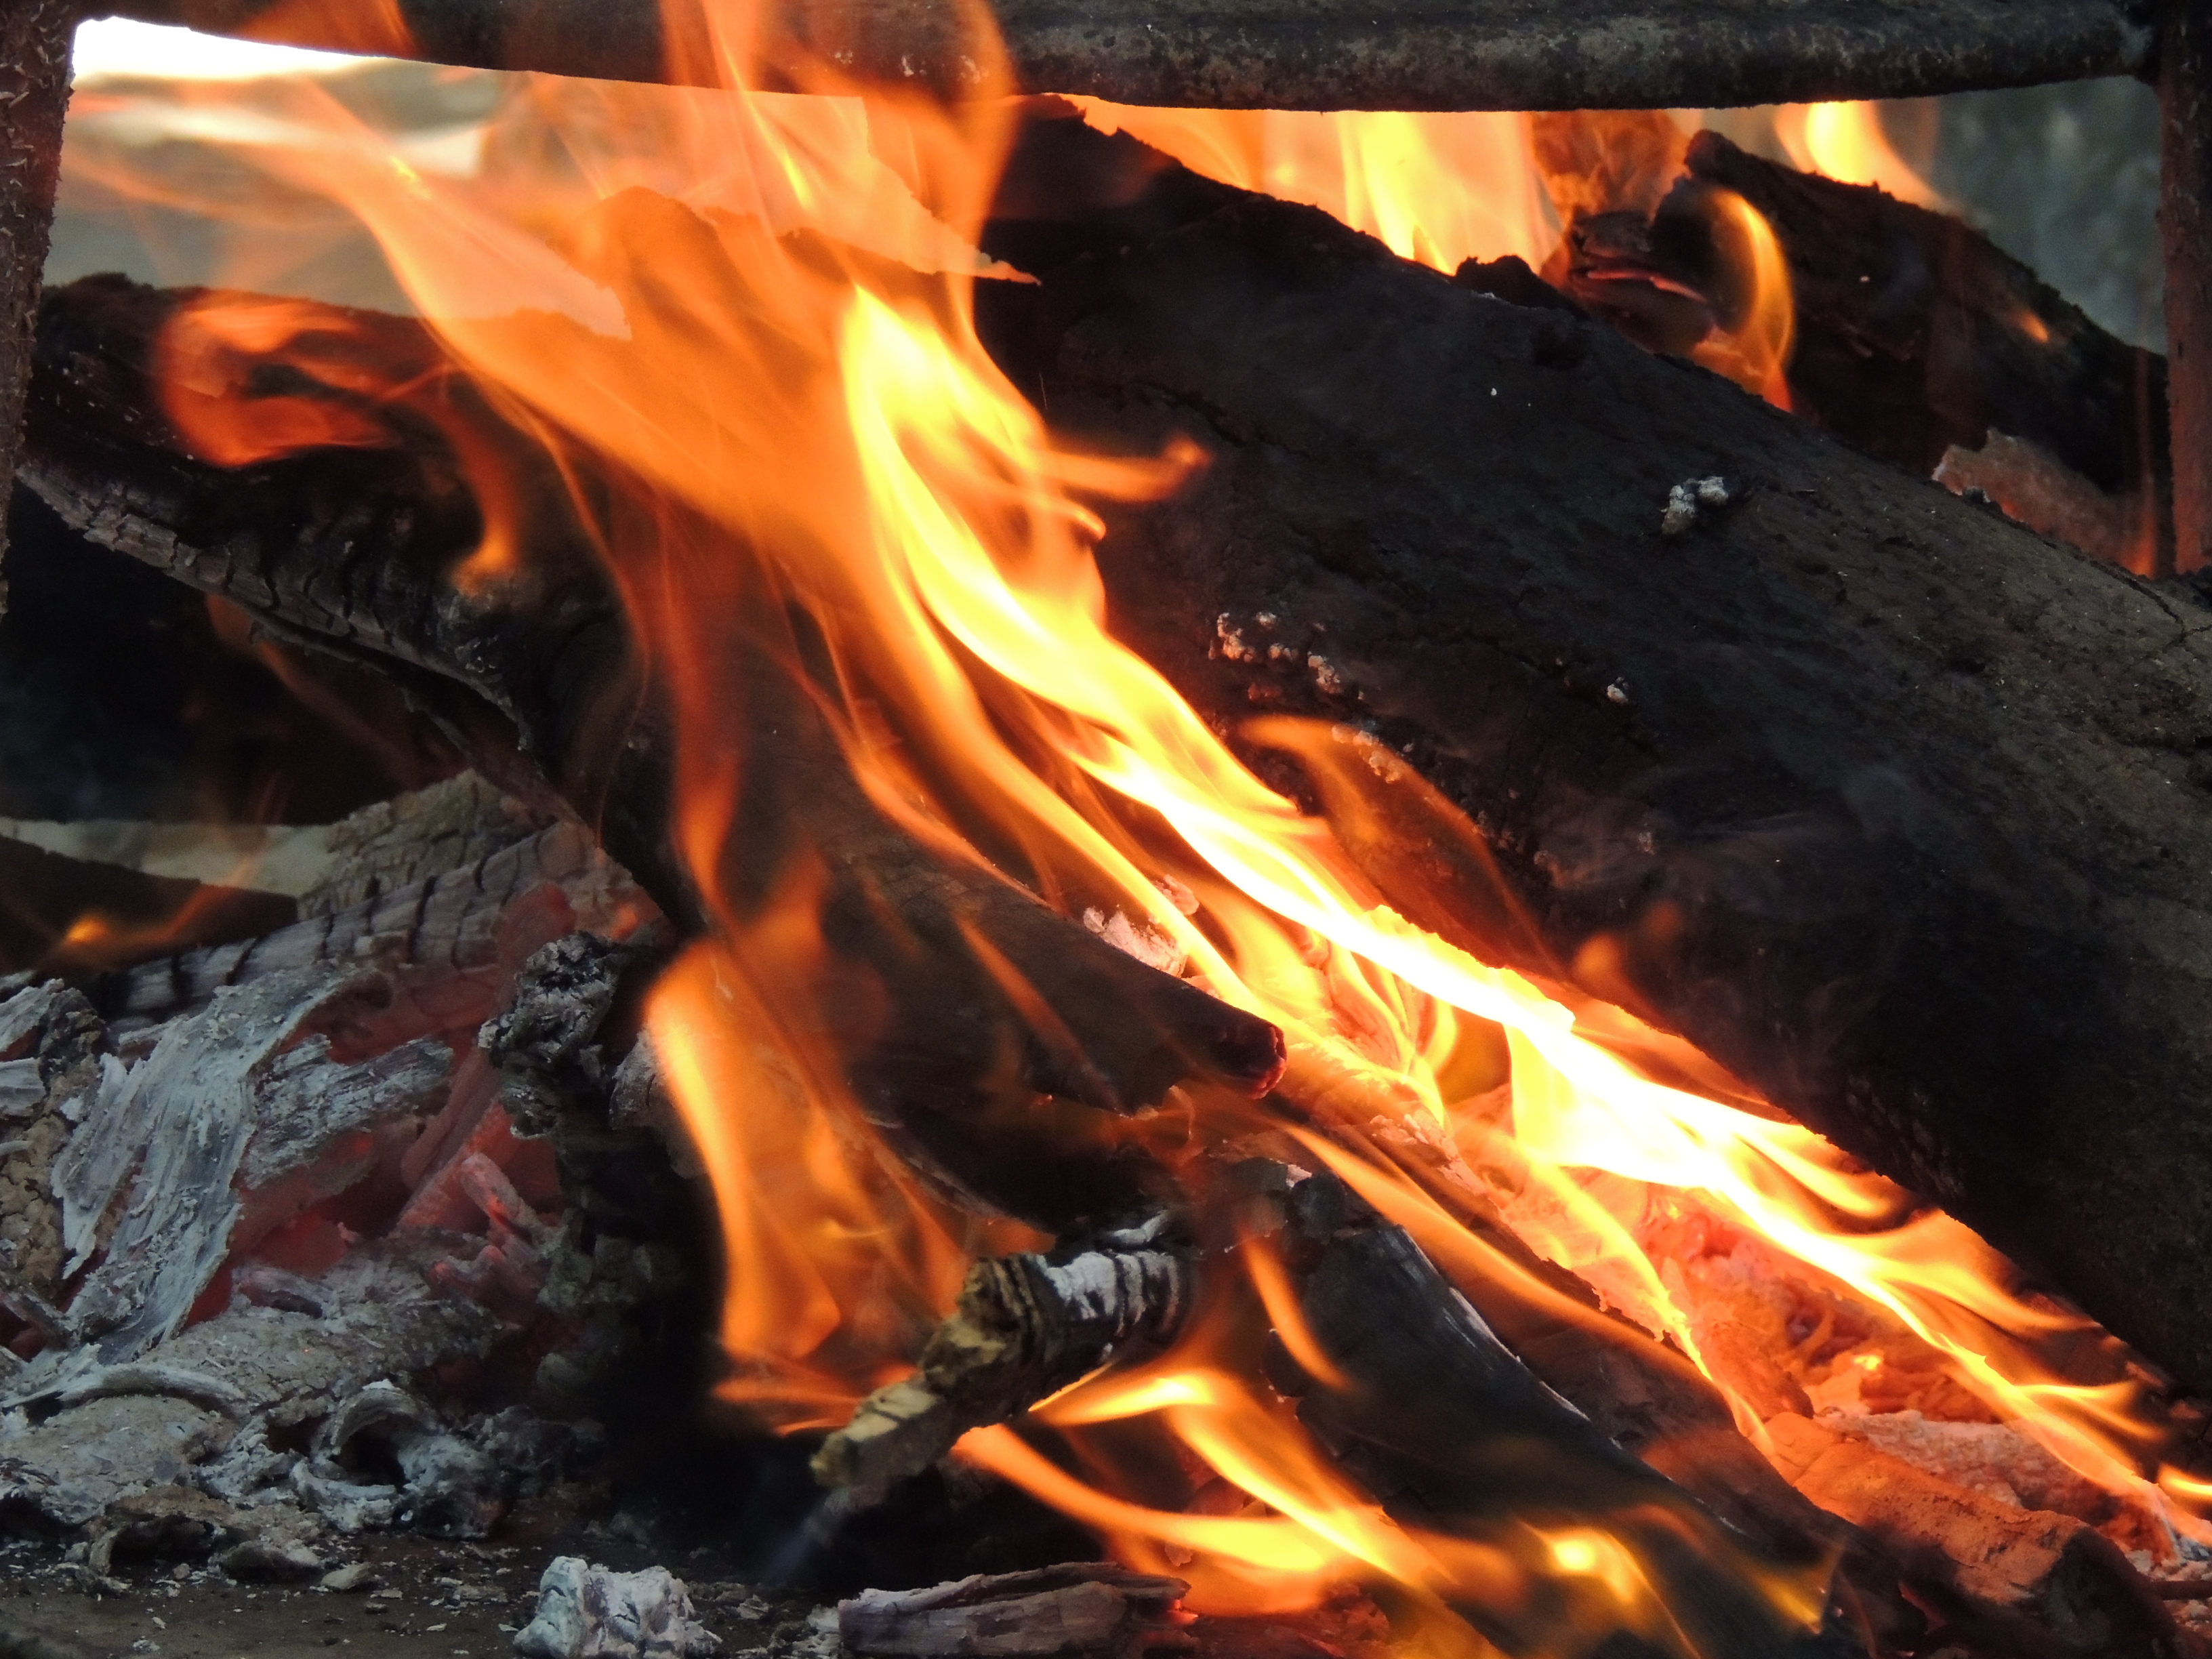
fire, flame, heat, bonfire, ash, campfire, muscle, geological phenomenon, charcoal